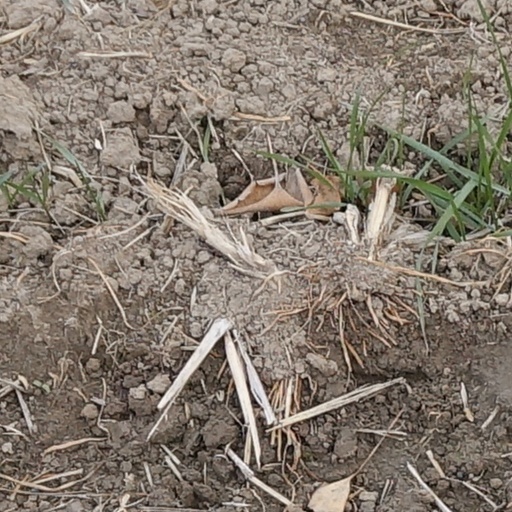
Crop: wheat